Janet Banana

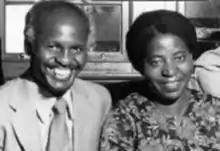
Canaan and Janet Banana

Janet Banana ( Mbuyazwe; 1938 – 29 July 2021) was a Zimbabwean teacher who became First Lady of Zimbabwe. She was married to the country's first President, Canaan Banana, from 1961 until his death in 2003, and she served as the first First Lady of Zimbabwe from 1980 until 1987. In 2000, she sought asylum in the United Kingdom, where she became a citizen and remained until returning to Zimbabwe in 2019.